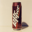
Label: can